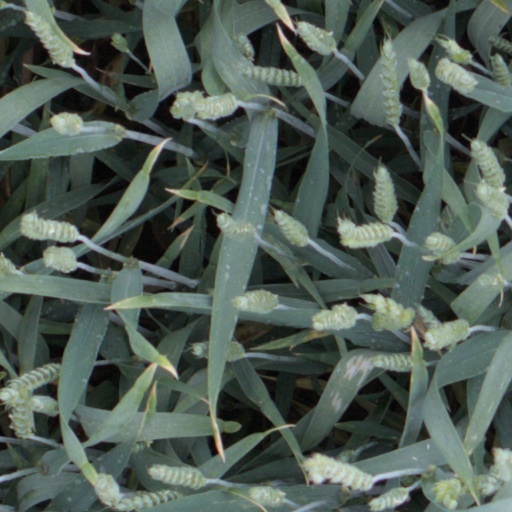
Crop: wheat